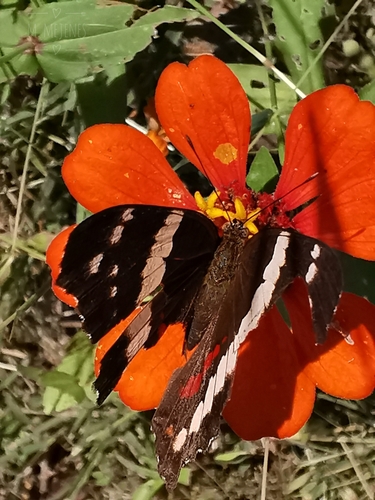
Scientific name: Anartia fatima
Common name: Banded peacock
Family: Nymphalidae
Order: Lepidoptera
Pollinator type: Primary pollinator
Habitat: Open areas and gardens
Geographic range: South America
Conservation status: Least Concern